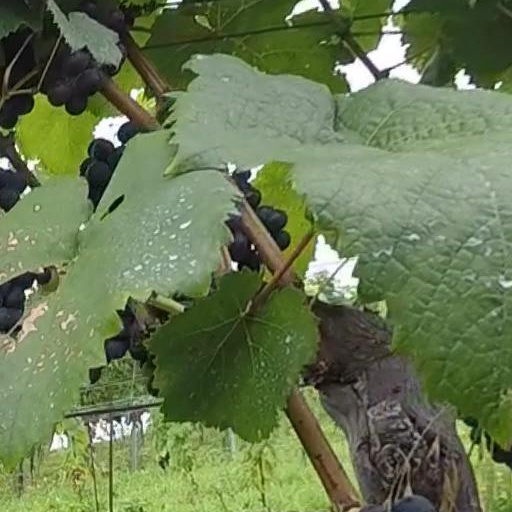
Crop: grape